Equestrian seal

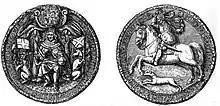
Great Seal of Charles I of England (1627)

Late forms were used well into the early modern period in France and Germany. Depictions of monarchs in full armour, crested helmets, with lances or heraldic flags etc. fell out of use with the end of the joust in the early 17th century. Frederick the Great of Prussia used a "Majestätssiegel" which depicted him on horseback in 1772 (albeit no longer depicted as a fully armored knight but as a military commander).